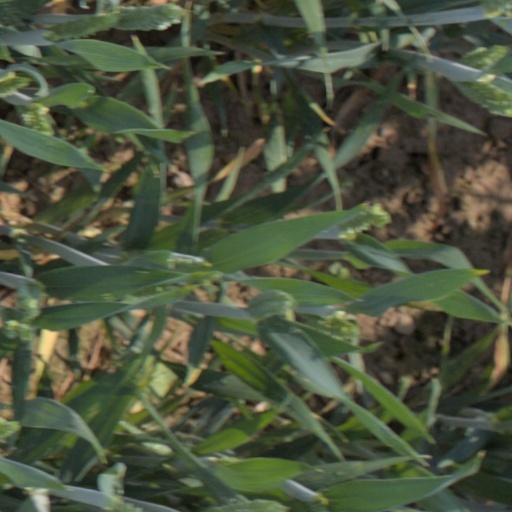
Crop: wheat